Rudolfsheim-Fünfhaus

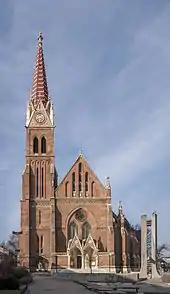
"Rudolfsheimer Kirche" church

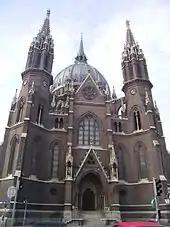
"Kirche Maria vom Siege" church

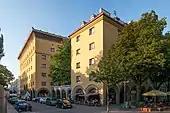
"Vogelweidhof"

Rudolfsheim-Fünfhaus was formed mainly from the communities of Rudolfsheim, Fünfhaus and Sechshaus, which currently are the 3 "Katastralgemeinden" sections of the district.